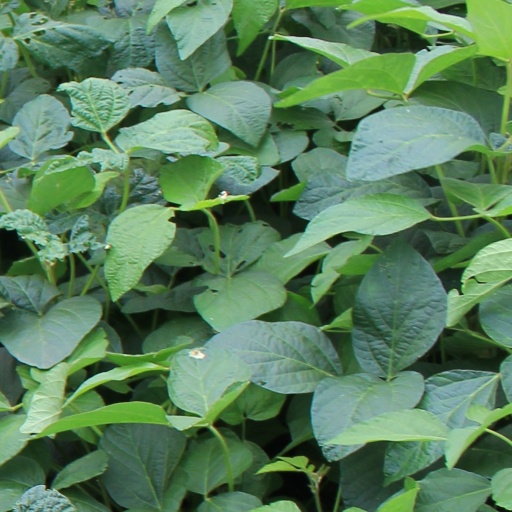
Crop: soybean